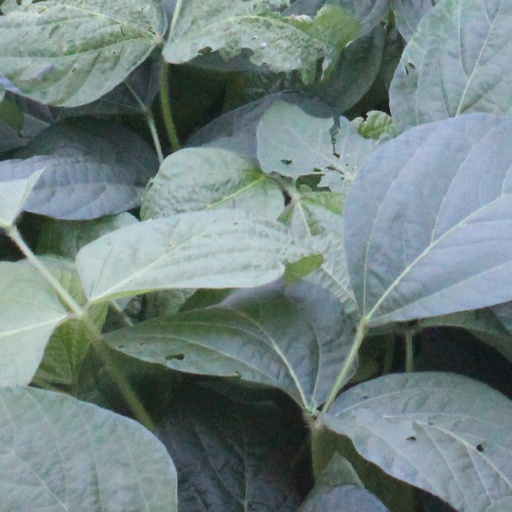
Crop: soybean